Stamford Museum & Nature Center

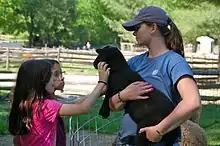

The Stamford Museum & Nature Center has a four-story observatory which houses a 22-inch (560 mm) reflecting telescope and is used for research (primarily of binary star systems) by the Fairfield County Astronomical Society (FCAS). The observatory is currently closed to the public and the SM&NC is currently in the middle of a capital campaign to raise money for a new Astronomy & Physical Science Center.